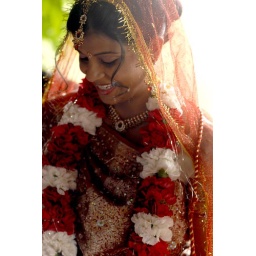
Indian Bride in wedding dress and red and white wedding garland.